Pepper mild mottle virus

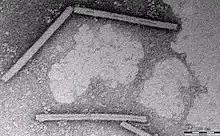
Electron micrograph of PMMoV

PMMoV is a rigid rod shaped virus pathogen that can be easily transmitted to healthy plants via mechanical inoculation or contact between plants or another medium that can carry the pathogen such as hands, gloves, and clothing. The virus is commonly found on the outer seed coat and very rarely in the endosperm of seeds of the infected plants. Being seedborne, the virus primarily infects through mechanical contamination during seed transplanting and other agricultural procedures. It enters the plant/seed through microscopic abrasions or wounds. The virus is in vitro, which in this case means it can survive in an isolated environment, and being highly infectious it can easily be transmitted during normal crop maintenance. PMMoV is exceptionally stable and it is known to survive for extended periods of time in plant debris and on greenhouse structures, pots, and horticultural tools. There are no known insect vectors; however, humans can be considered the main vector for this pathogen.